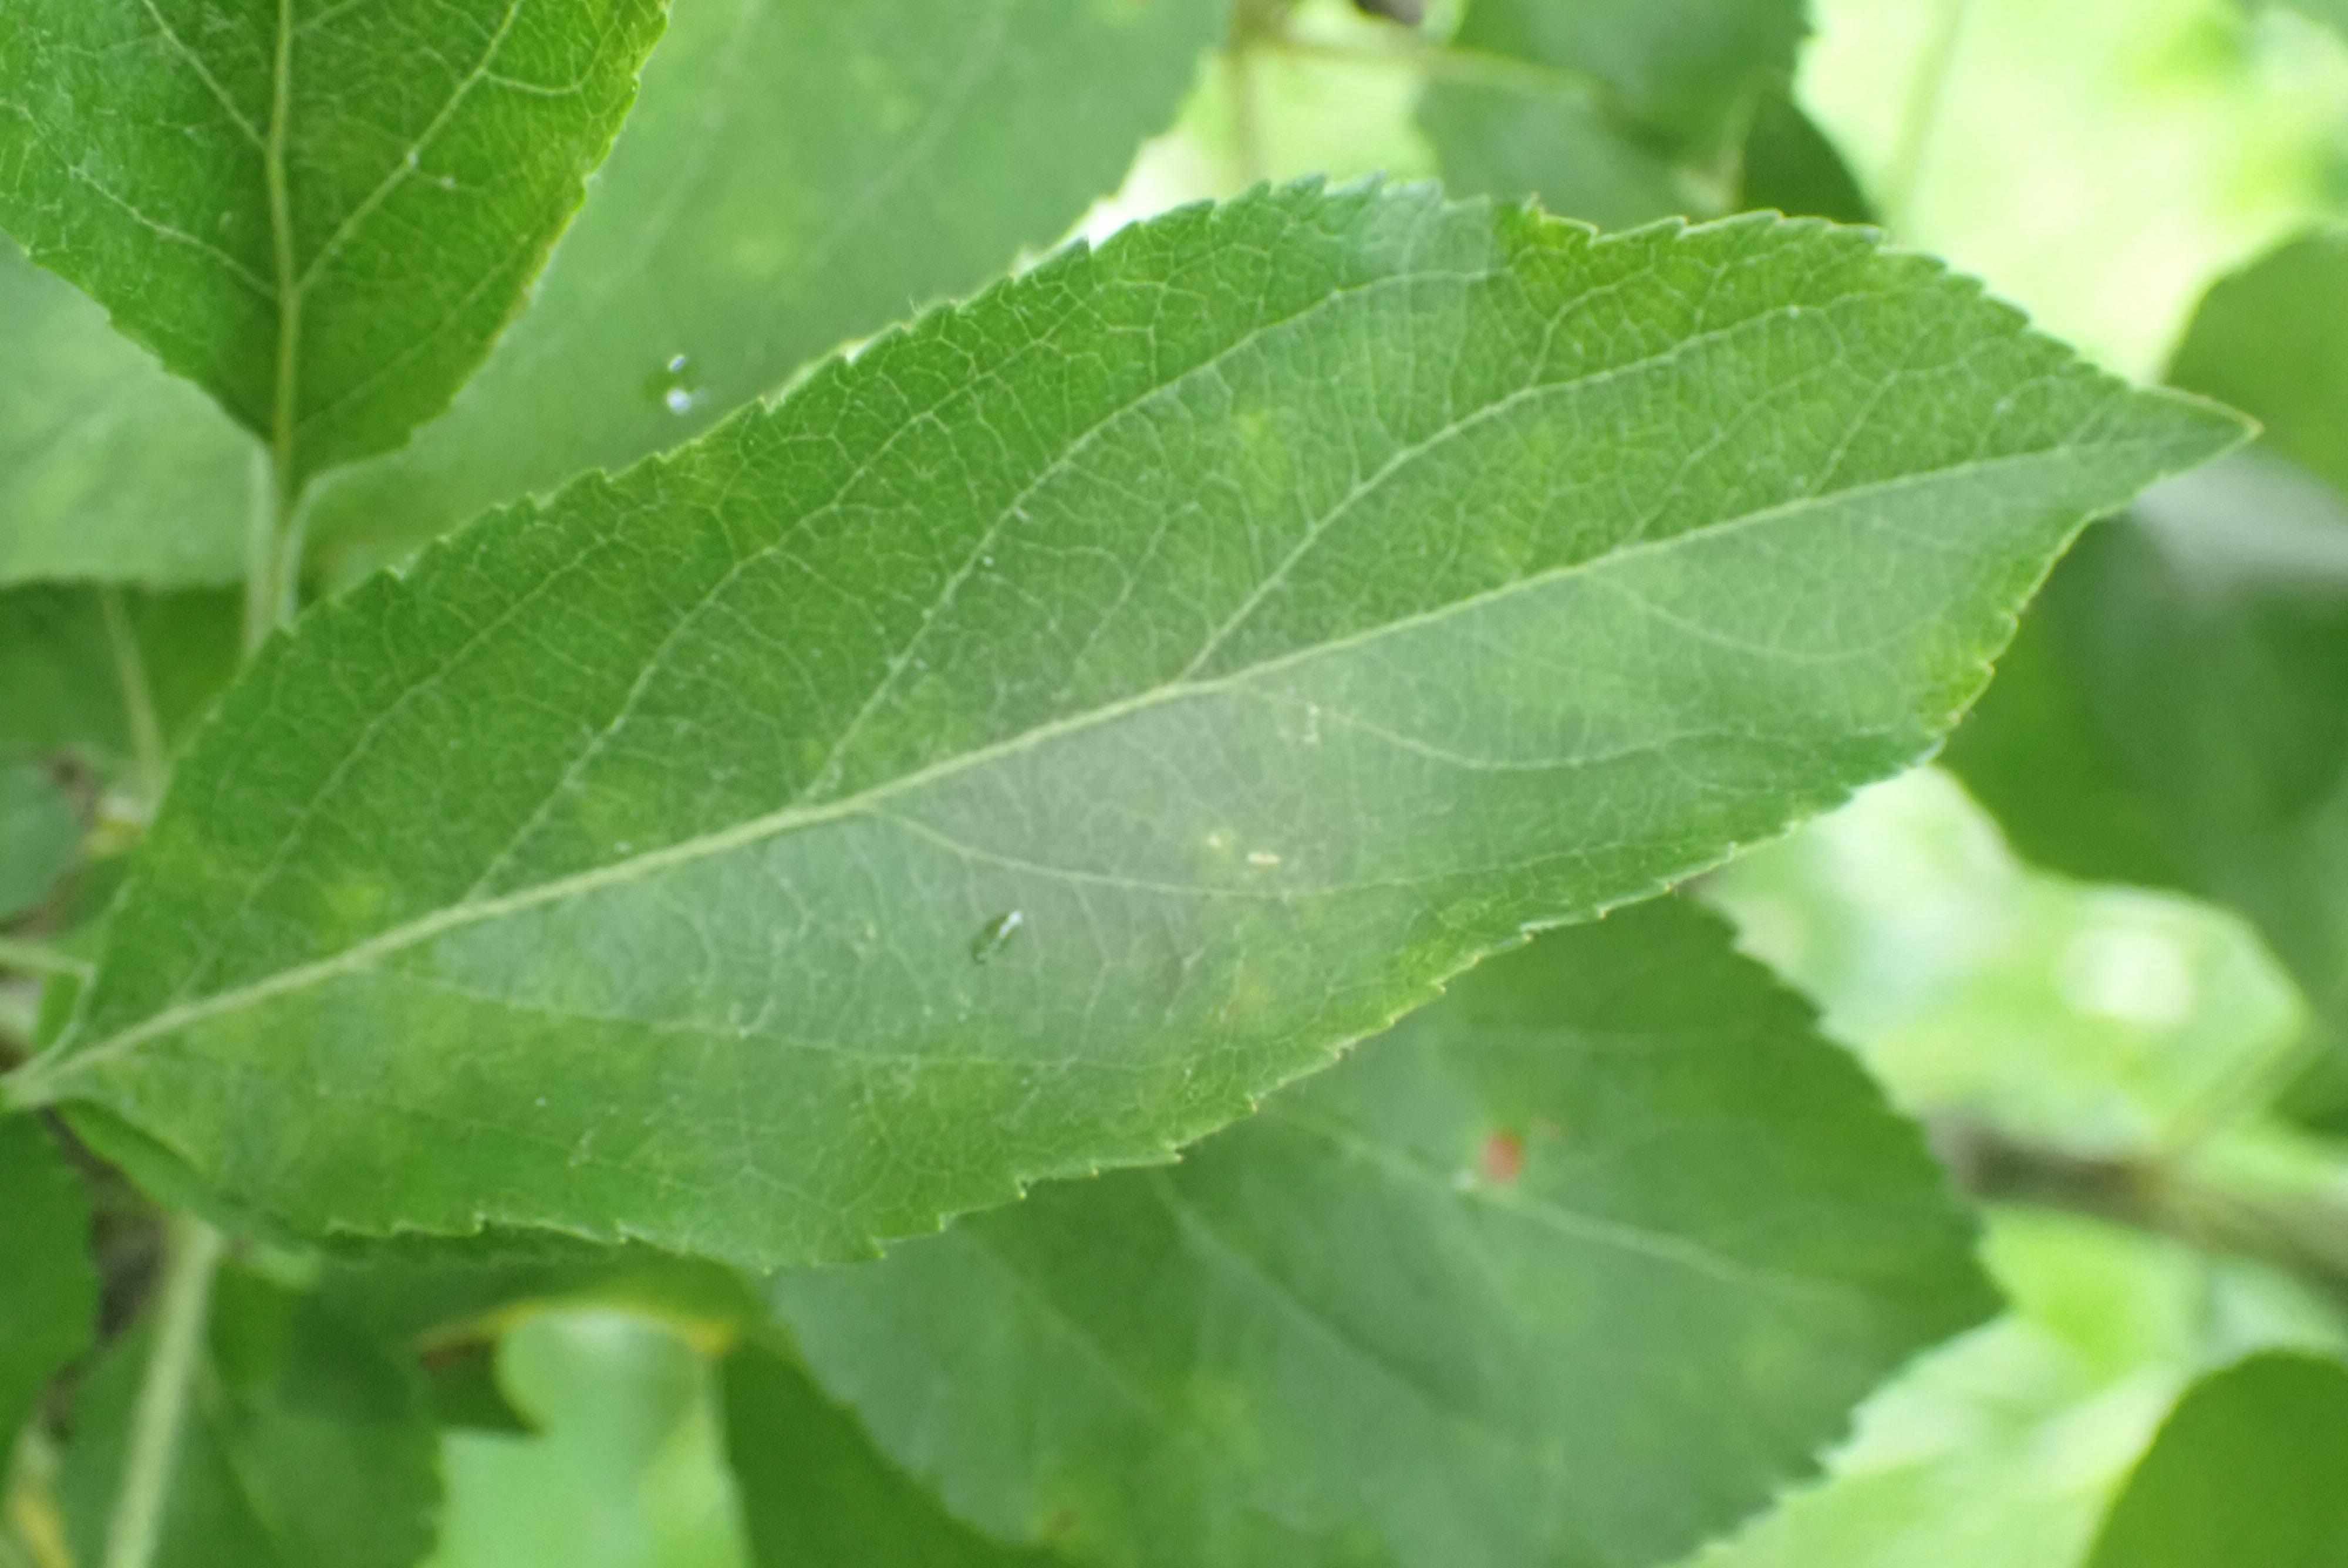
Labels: scab